Henry Frederick, Prince of Wales

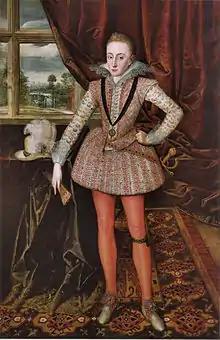
Portrait by Robert Peake the Elder, c. 1610

James greatly preferred the role of schoolmaster to that of father, and he wrote texts for the schooling of his children. He directed that Henry's household "should rather imitate a College than a Court", or, as Thomas Chaloner wrote in 1607, "His Highness's household [...] was intended by the King for a "courtly college" or a "collegiate court"" He passionately engaged in such physical pursuits as hawking, hunting, jousting and fencing, and from a young age studied naval and military affairs and national issues, about which he often disagreed with his father. He also disapproved of the way his father conducted the royal court, disliked Robert Carr, Earl of Somerset, a favourite of his father, and esteemed Walter Raleigh, wishing him to be released from the Tower of London.